Military career of Ferdinand Marcos

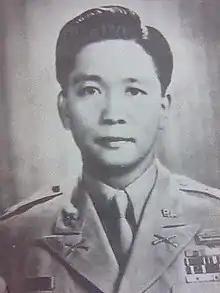
Post-war photo of Ferdinand E. Marcos

The military career of Ferdinand Marcos during World War II remains the subject of controversy. Marcos received ROTC training while studying at the University of the Philippines. He was activated for service in the US Armed Forces in the Philippines after the attack on Pearl Harbor. He served as a 3rd lieutenant during the mobilization in the summer and fall of 1941, continuing until April 1942, when he was taken prisoner. Marcos claimed that he was released from prison on August 4, 1942. US military records show that he rejoined USAFIP forces in December 1944. Marcos's military service formally ended with his discharge as a major in the 14th Infantry in May 1945.